Golden Gate Building

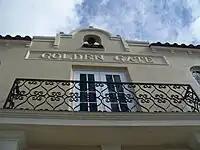

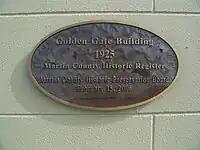

The Golden Gate Building, built in 1925, is an historic real estate and land development office building located on State Road A1A at 3225 South East Dixie Highway (corner of South East Delmar Street) in the unincorporated community of Golden Gate south of Stuart in Martin County, Florida. It was built by the "Golden Gate Development Company" to serve as the sales office for its 200 block subdivision called "Golden Gate". which was a re-subdivision of a part of the 1911 subdivision called "Port Sewall". The Florida Land Boom, however, collapsed before it could be used as such. In 1926, it became the Port Sewall Post Office and it was later used as a church and then as an art studio, before being abandoned and falling into disrepair.